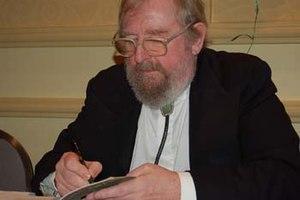
New Worlds est un magazine de science-fiction et de fantasy britannique créé sous la forme d'un fanzine intitulé Novae Terrae en 1936. Il adopte son titre définitif en 1939 avec l'arrivée du rédacteur en chef John Carnell. Il commence à être publié professionnellement en 1946 et devient rapidement le titre-phare du genre au Royaume-Uni. Sous l'impulsion de Michael Moorcock, qui succède à Carnell en 1964, New Worlds commence à publier des textes avant-gardistes d'écrivains comme Brian Aldiss, J. G. Ballard ou Thomas M. Disch, jouant un rôle décisif dans l'émergence de la « nouvelle vague » de la science-fiction britannique.